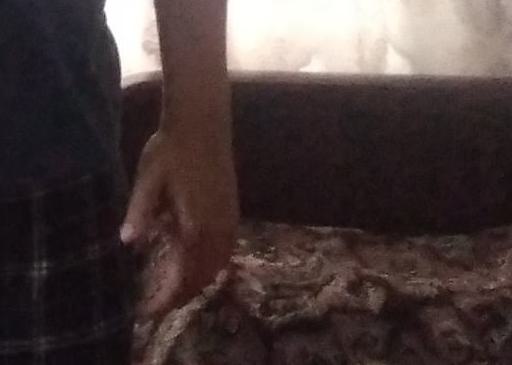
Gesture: no_gesture